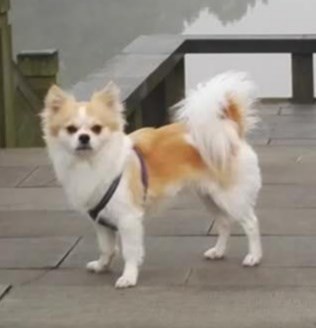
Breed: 806-n000129-papillon